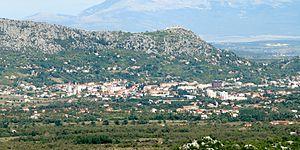
Ljubuški [ˈʎubuʃki] est une ville et une municipalité de Bosnie-Herzégovine située dans le canton de l'Herzégovine de l'Ouest et dans la Fédération de Bosnie-et-Herzégovine. Selon les premiers résultats du recensement bosnien de 2013, la ville intra muros compte 4 387 habitants et la municipalité 29 521.